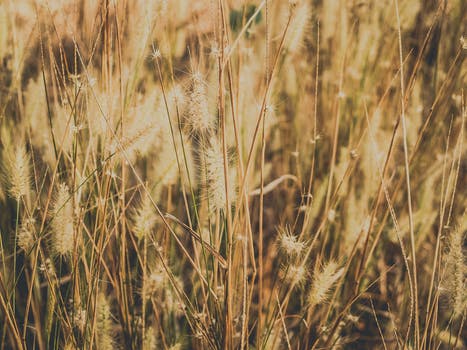
Label: No Watermark